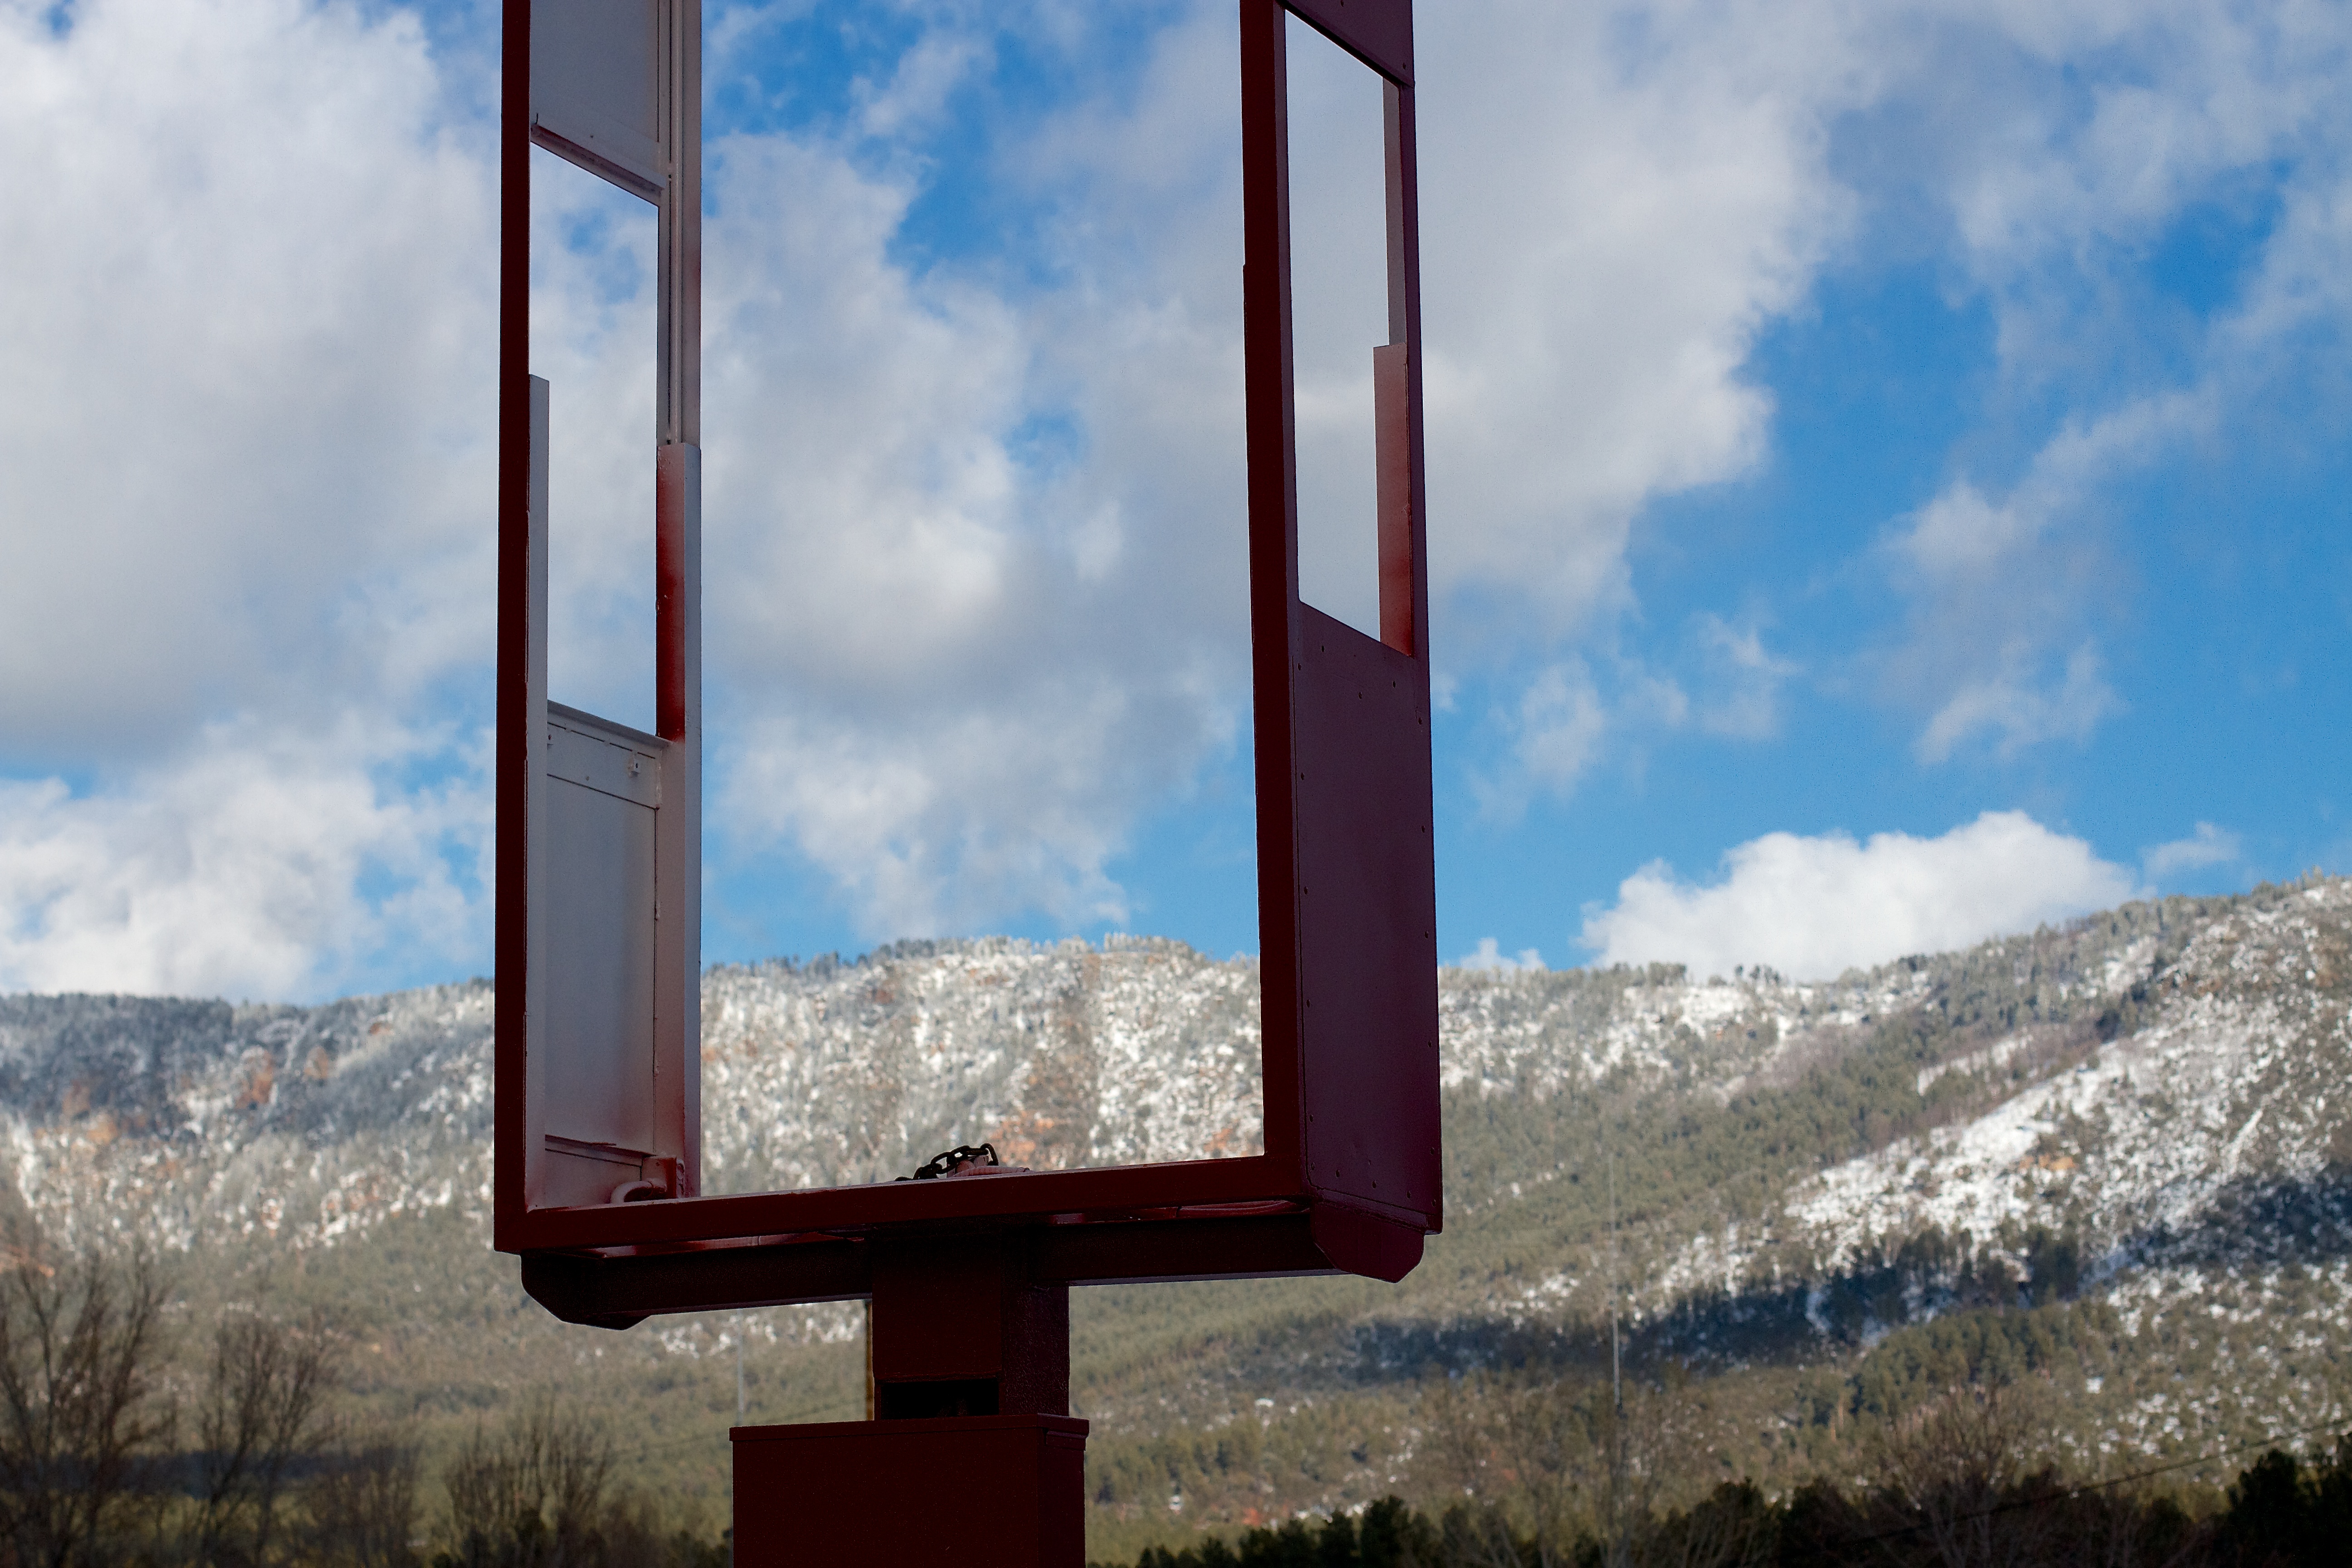
sky, wind, sign, signage, mogollonrim, traffic sign